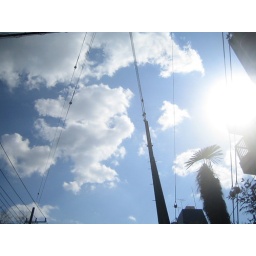
at the bus stop near the house